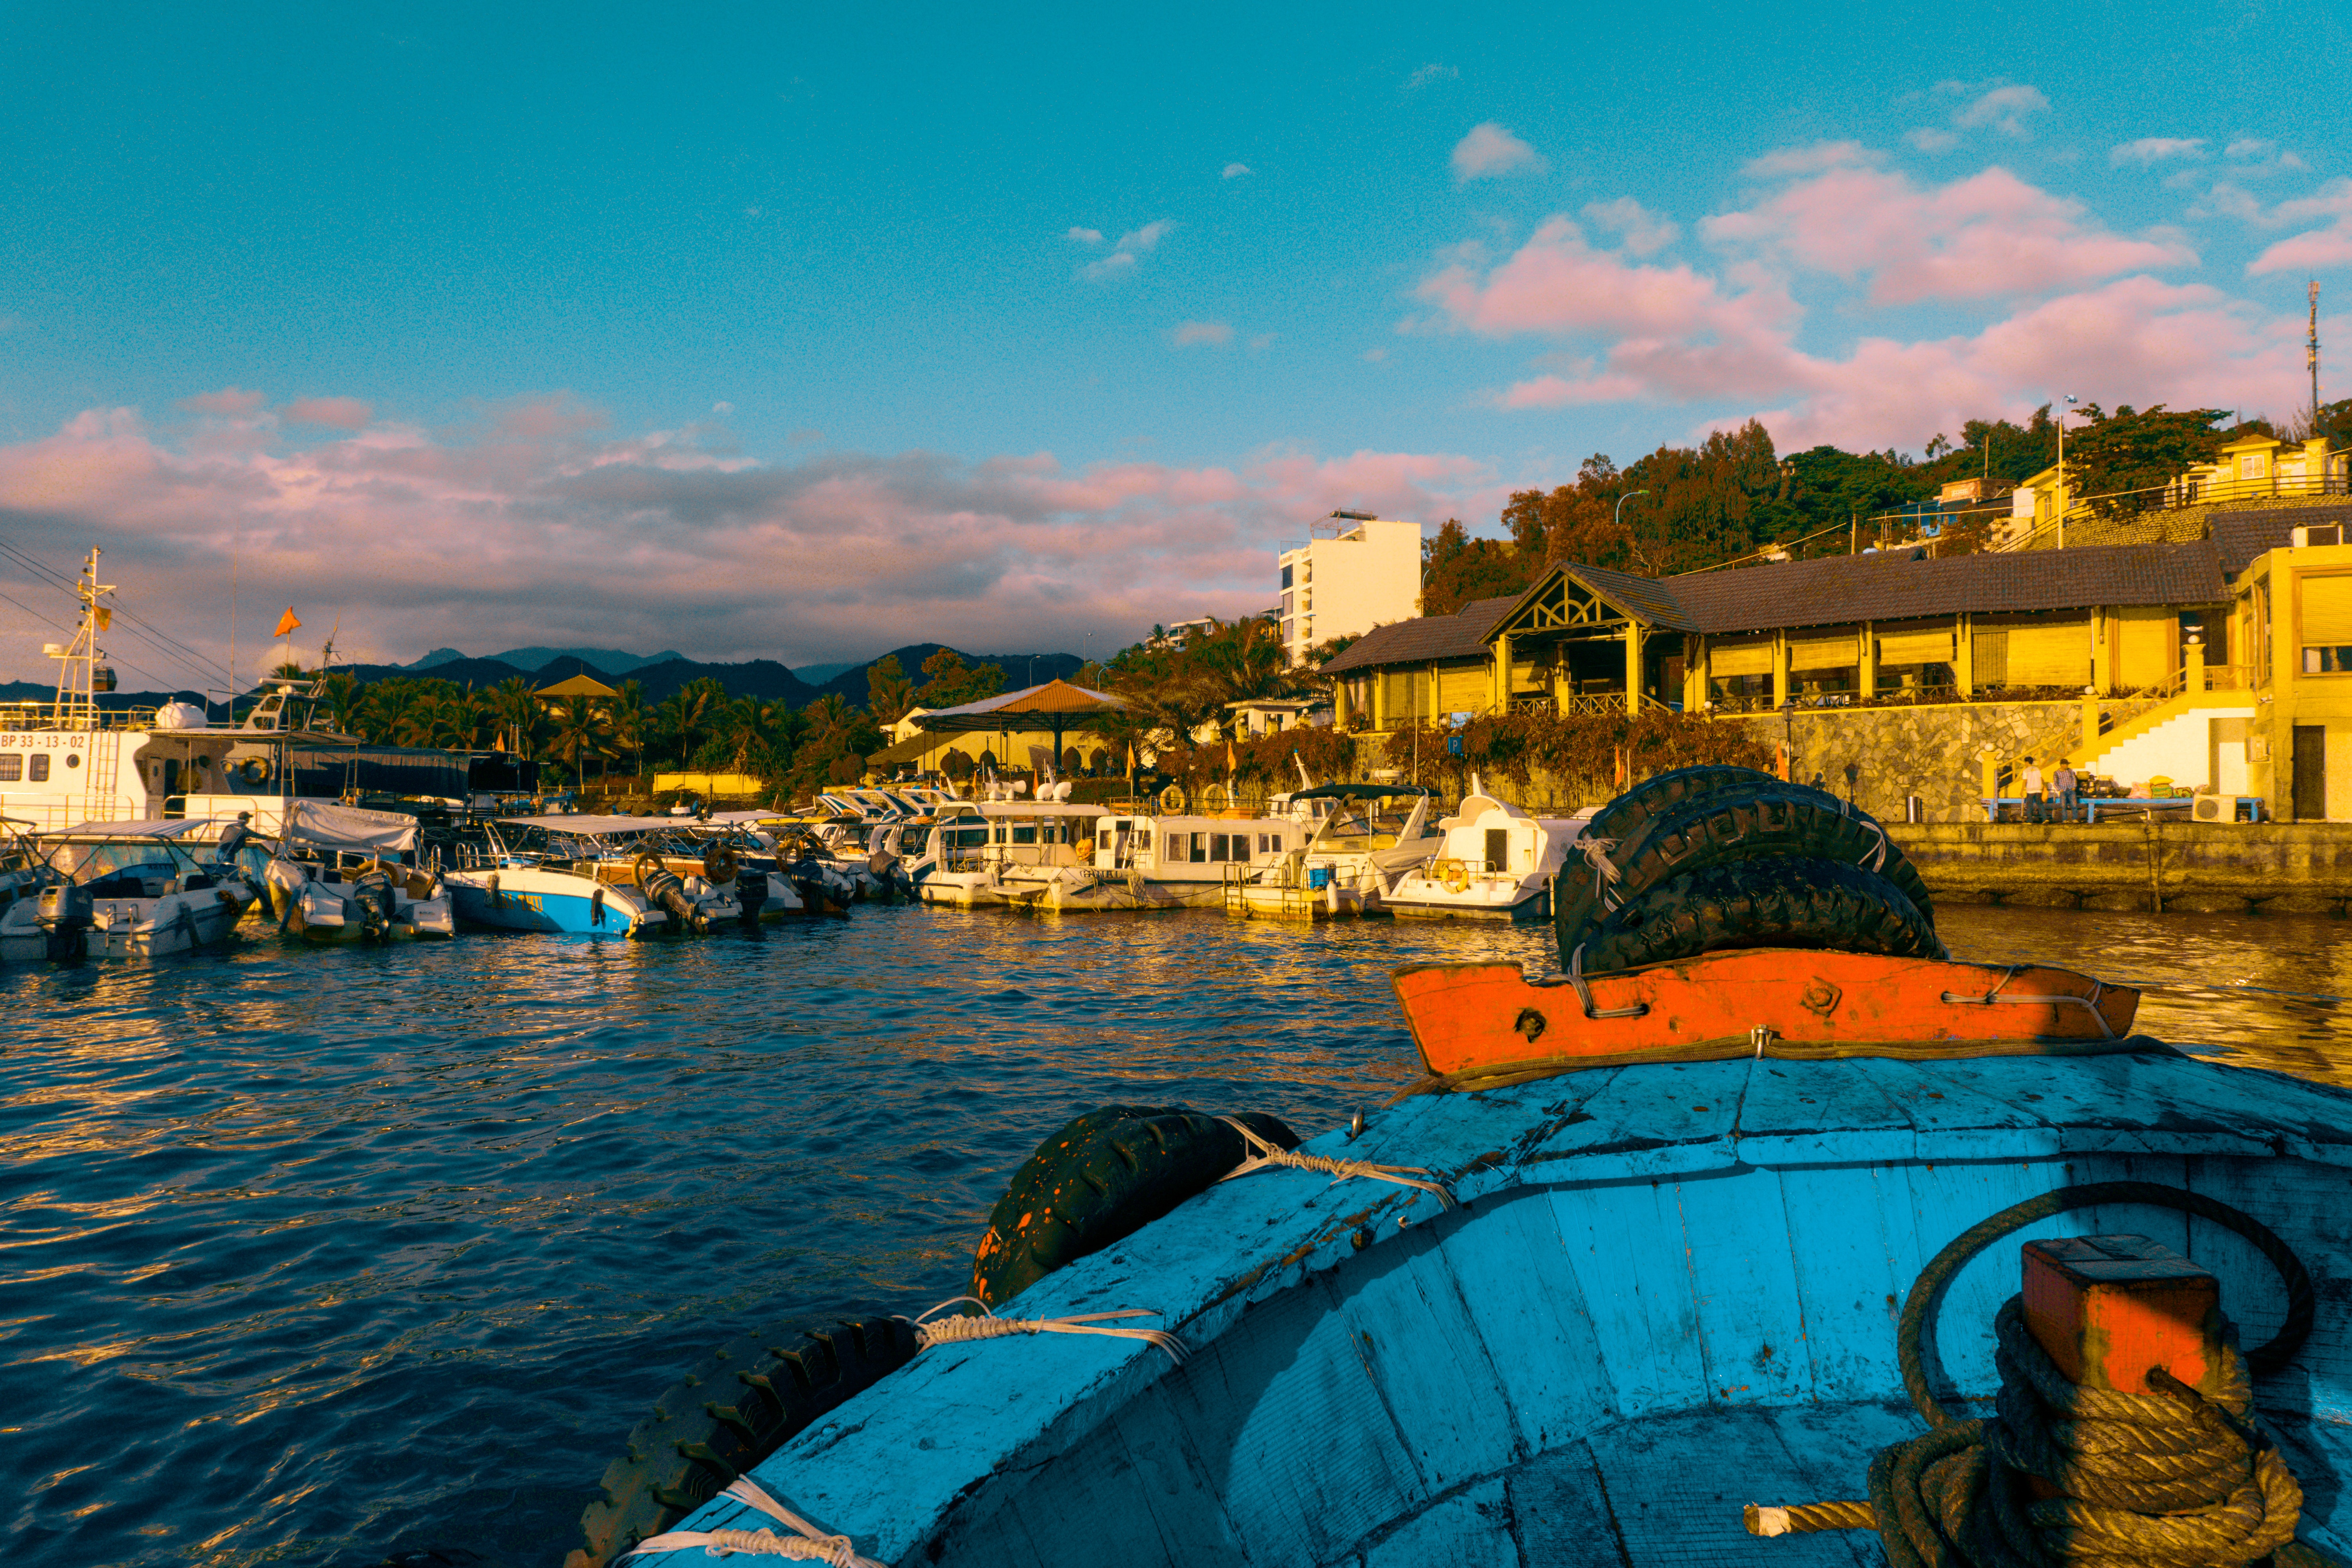
blue, water, sky, water transportation, boat, town, sea, harbor, turquoise, tourism, vacation, waterway, azure, evening, cloud, vehicle, summer, coast, tree, reflection, leisure, city, port, watercraft, river, house, night, sunlight, horizon, sunset, coastal and oceanic landforms, boating, lake, ocean, building, travel, fishing vessel, marina, channel, bay, tourist attraction, village, mountain